Matchmaking

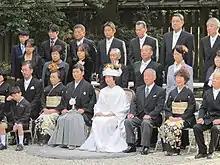
Matchmakers sitting on either side of the bride and groom in this Japanese wedding photo

The influence of such people in a culture that did not arrange marriages, and in which economic relationships (e.g. "being able to support a family", "good prospects") played a larger role in determining if a (male) suitor was acceptable, is difficult to determine.